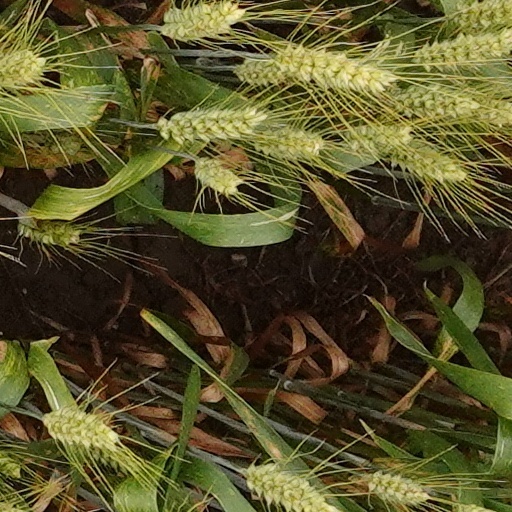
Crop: wheat